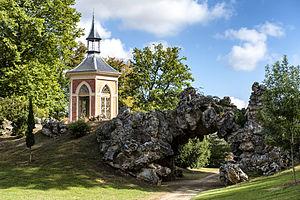
Château du Haut Rosay - fabrique